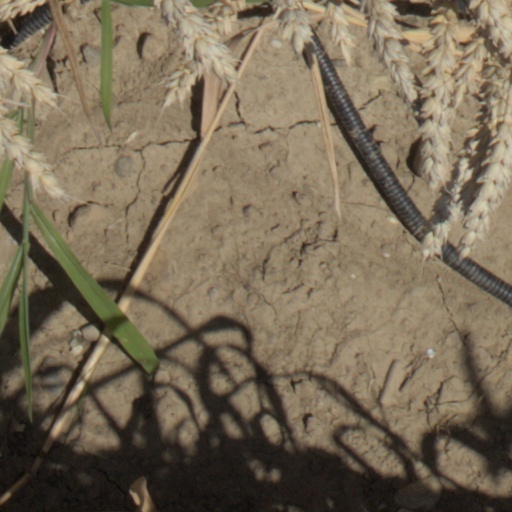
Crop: wheat